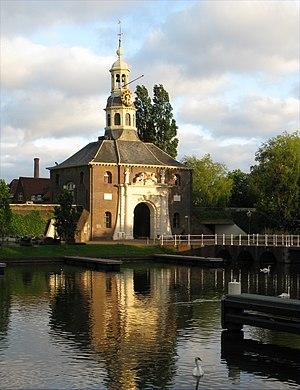
Leyde est une ville et commune néerlandaise située en province de Hollande-Méridionale, entre Amsterdam et La Haye, à une dizaine de kilomètres de la côte de la mer du Nord. Lors du recensement de 2016, elle compte 122 956 habitants, pour une agglomération d'environ 290 000 habitants.